Pencarrow Lighthouse

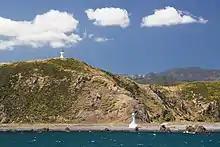
Upper light (decommissioned in 1935) and lower light (still in use)

Pencarrow Lighthouse was designed Edward Roberts in 1852; however, constructed was delayed until 1857. After its construction the Pencarrow Lighthouse was the first permanent lighthouse built in New Zealand. It was first lit on 1 January 1859. It was constructed from sections of cast iron that were shipped from England. Its first keeper, Mary Bennett, was the first and only female lighthouse keeper in New Zealand. The light was decommissioned in 1935 when it was replaced by the Baring Head Lighthouse.